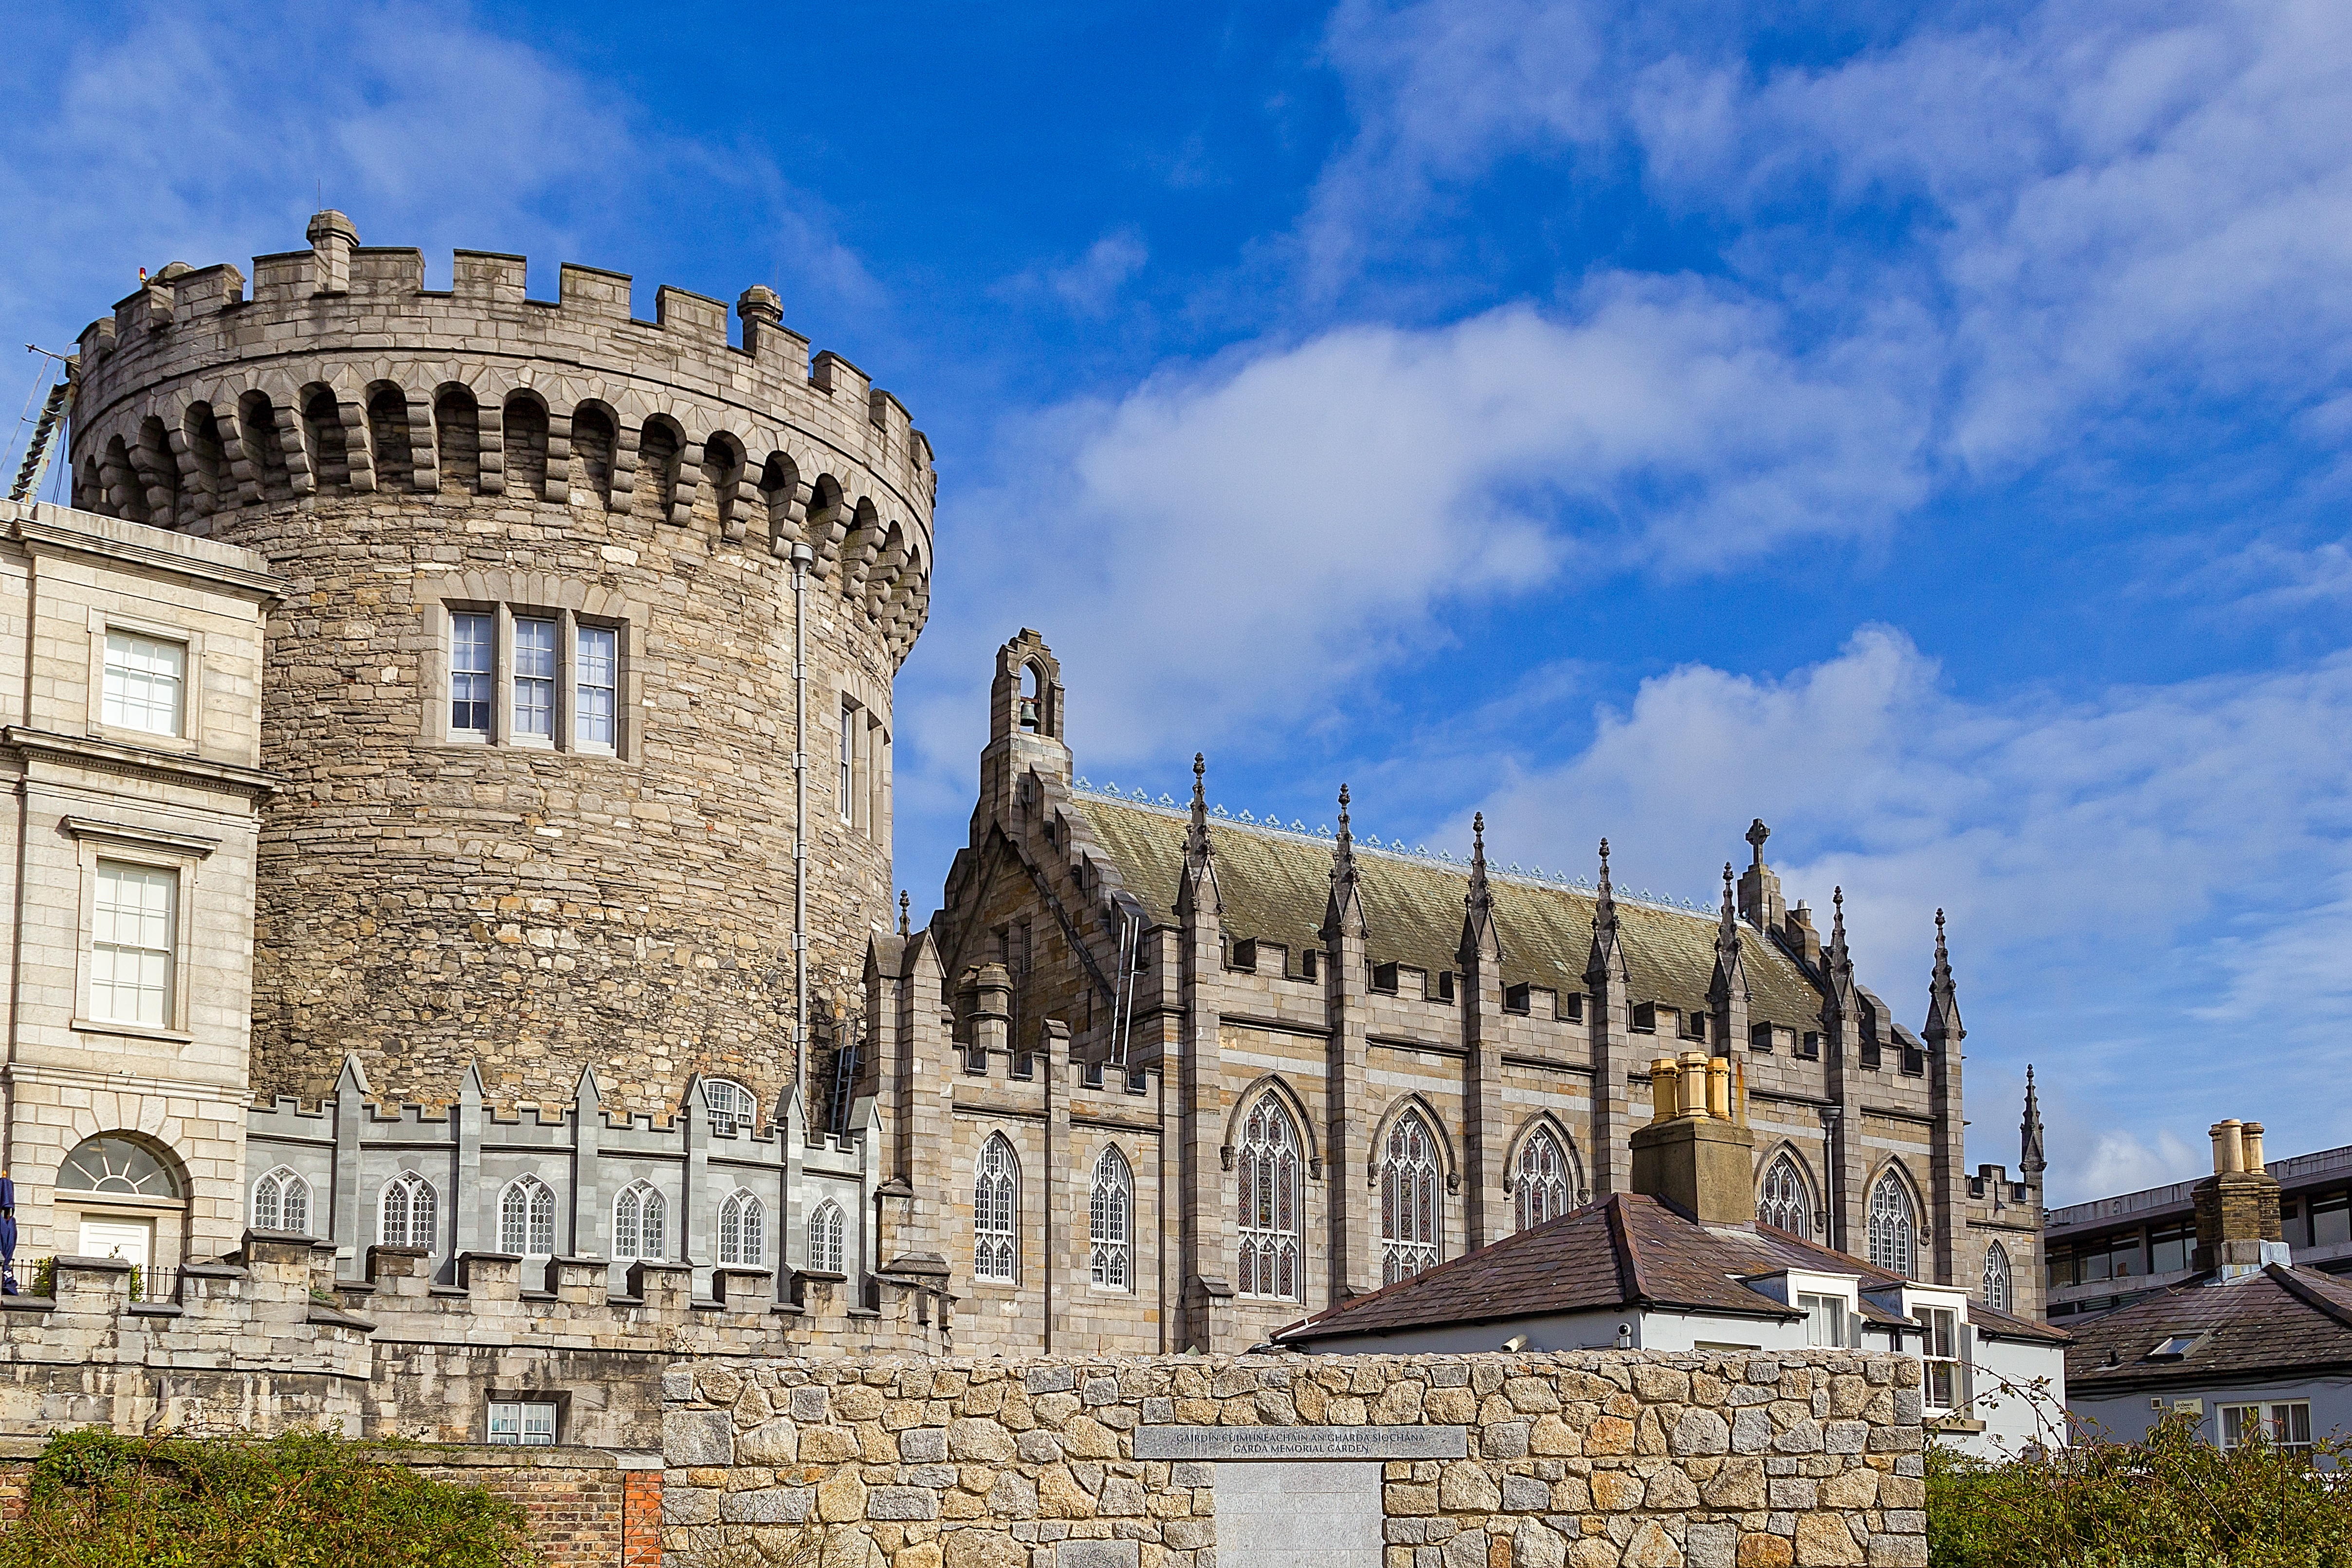
cloud, architecture, sky, building, chateau, palace, monument, construction, castle, ancient, landmark, facade, church, cathedral, gothic, place of worship, monastery, torre, history, ireland, dublin, glimpse, historic site, ancient history, ancient roman architecture